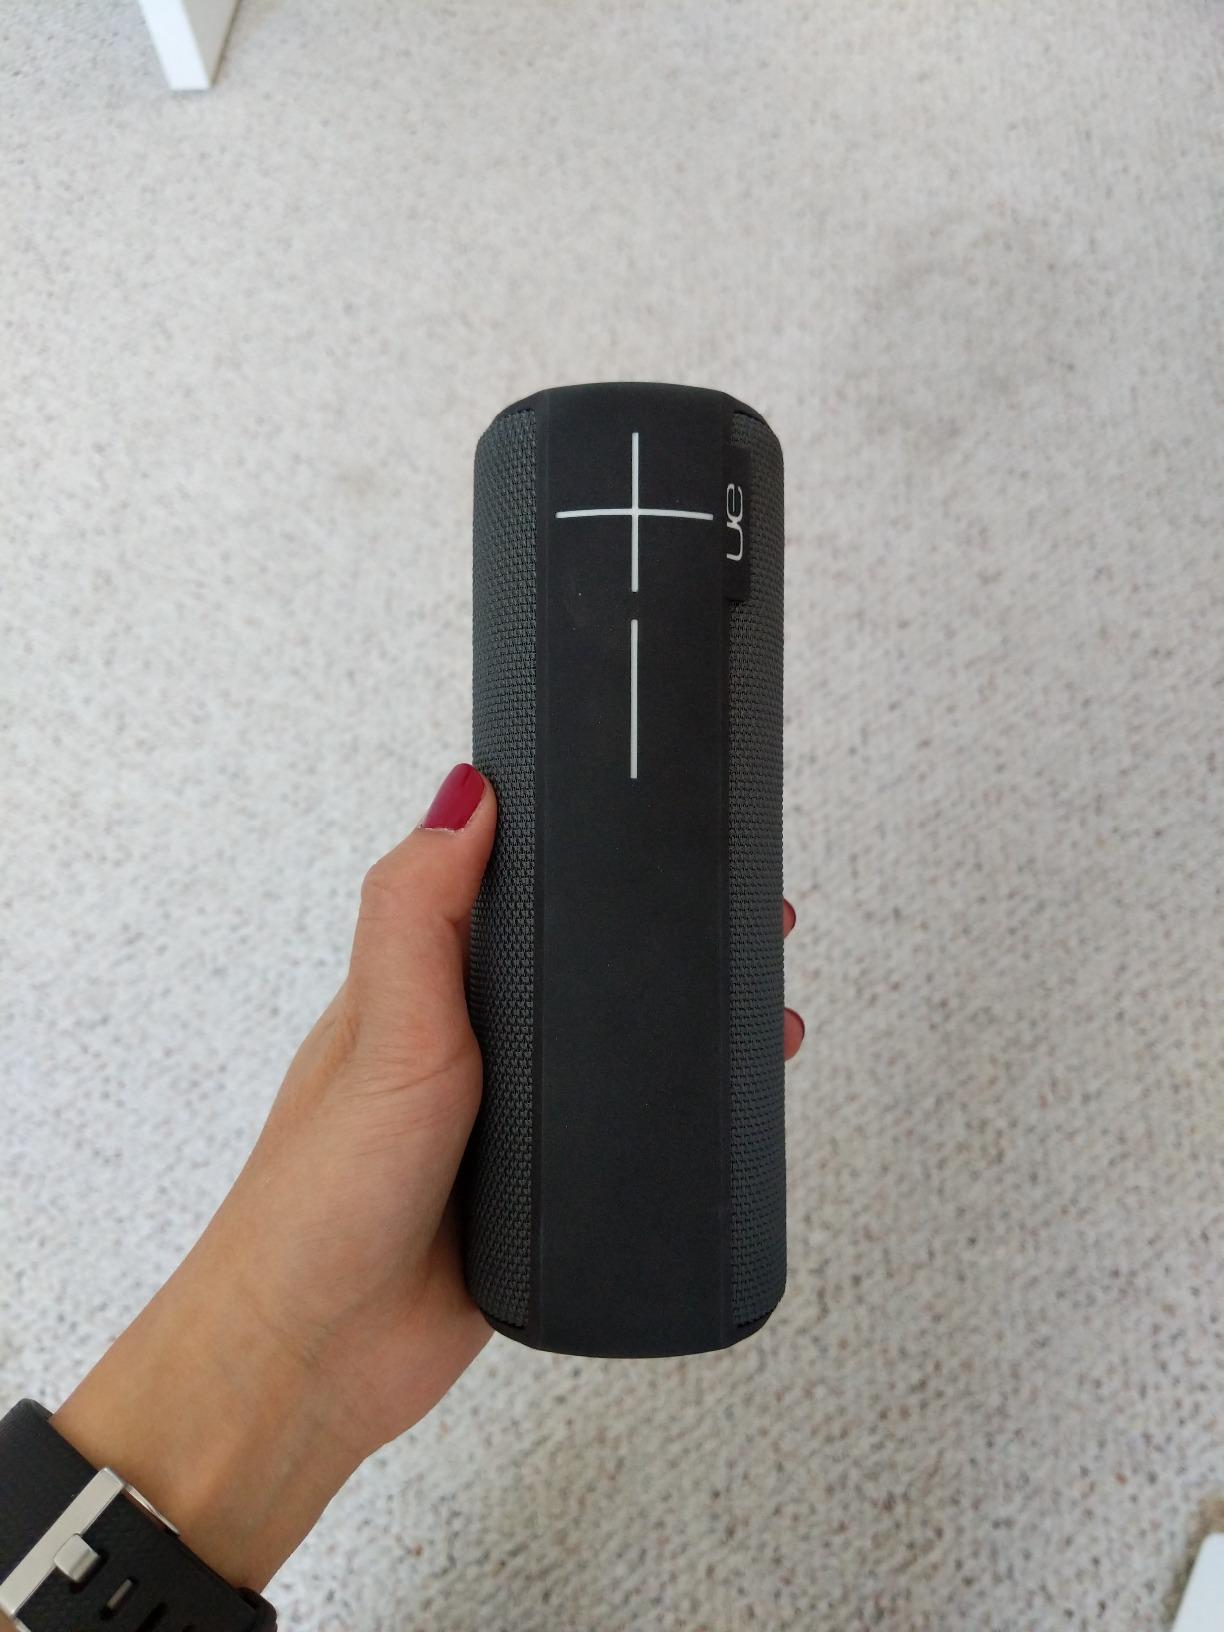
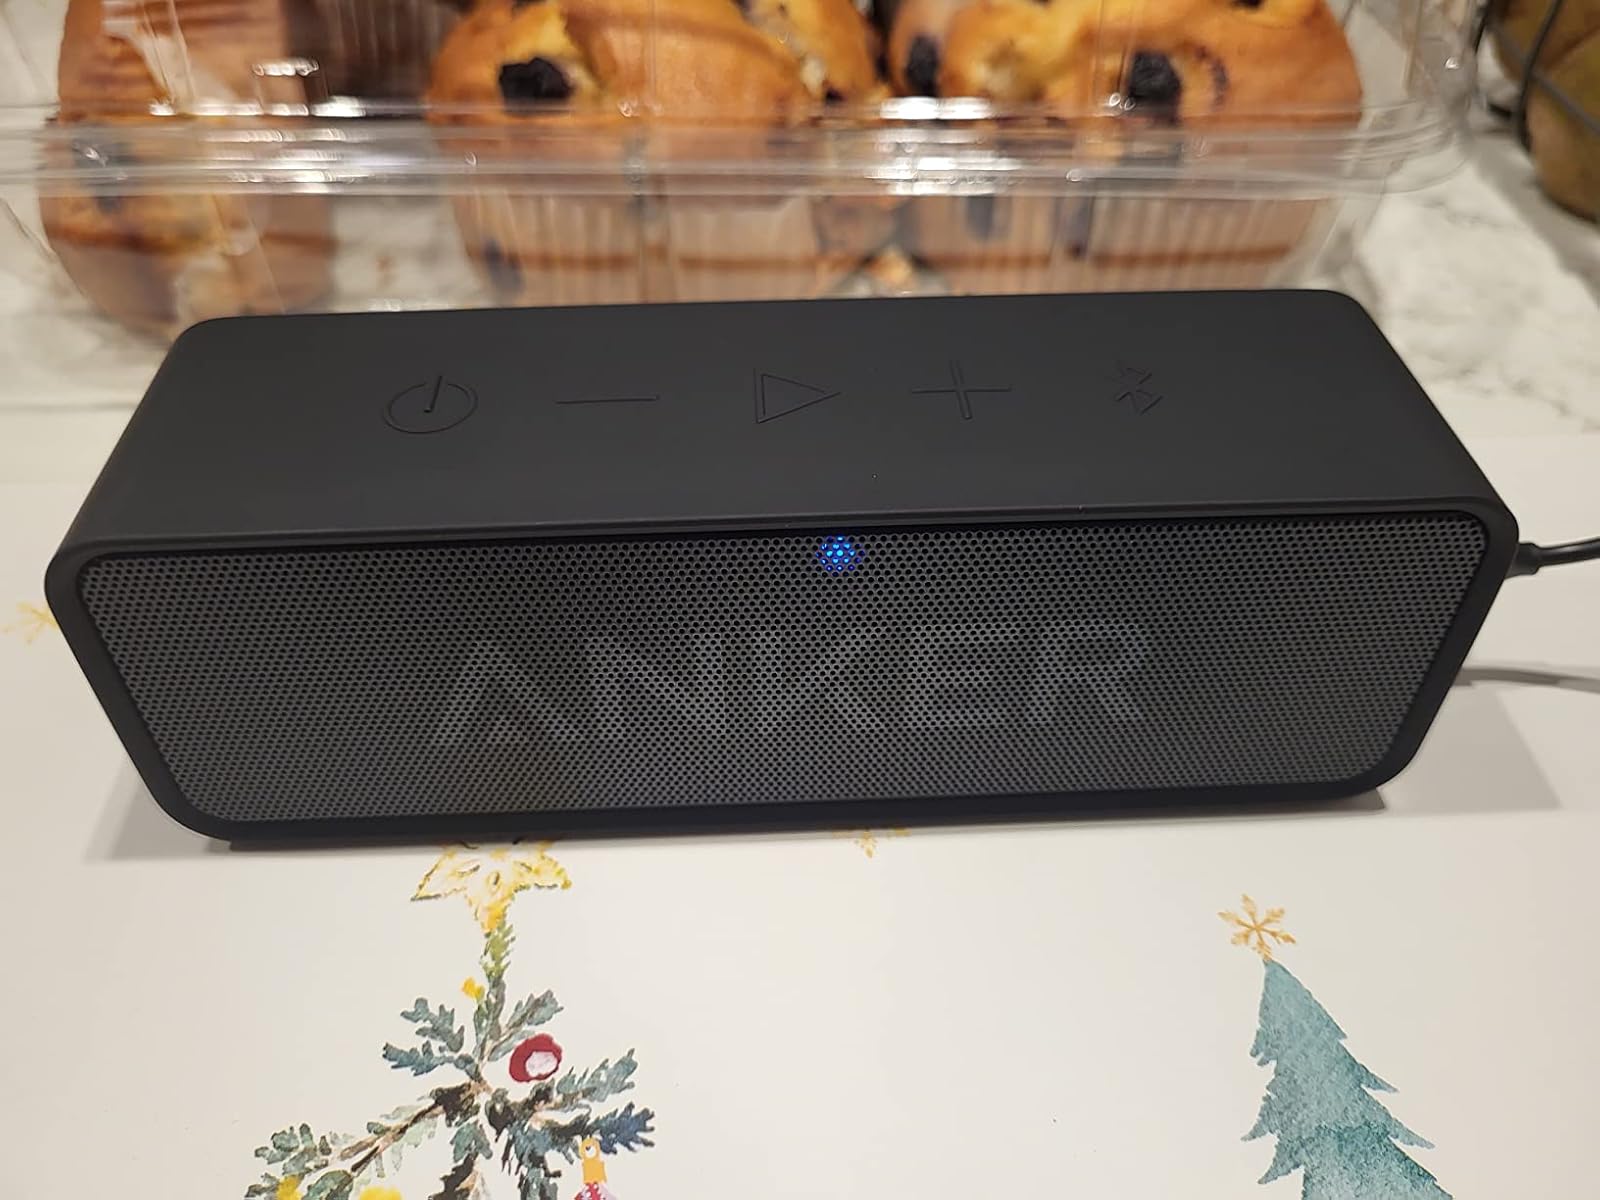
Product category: speaker
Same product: no